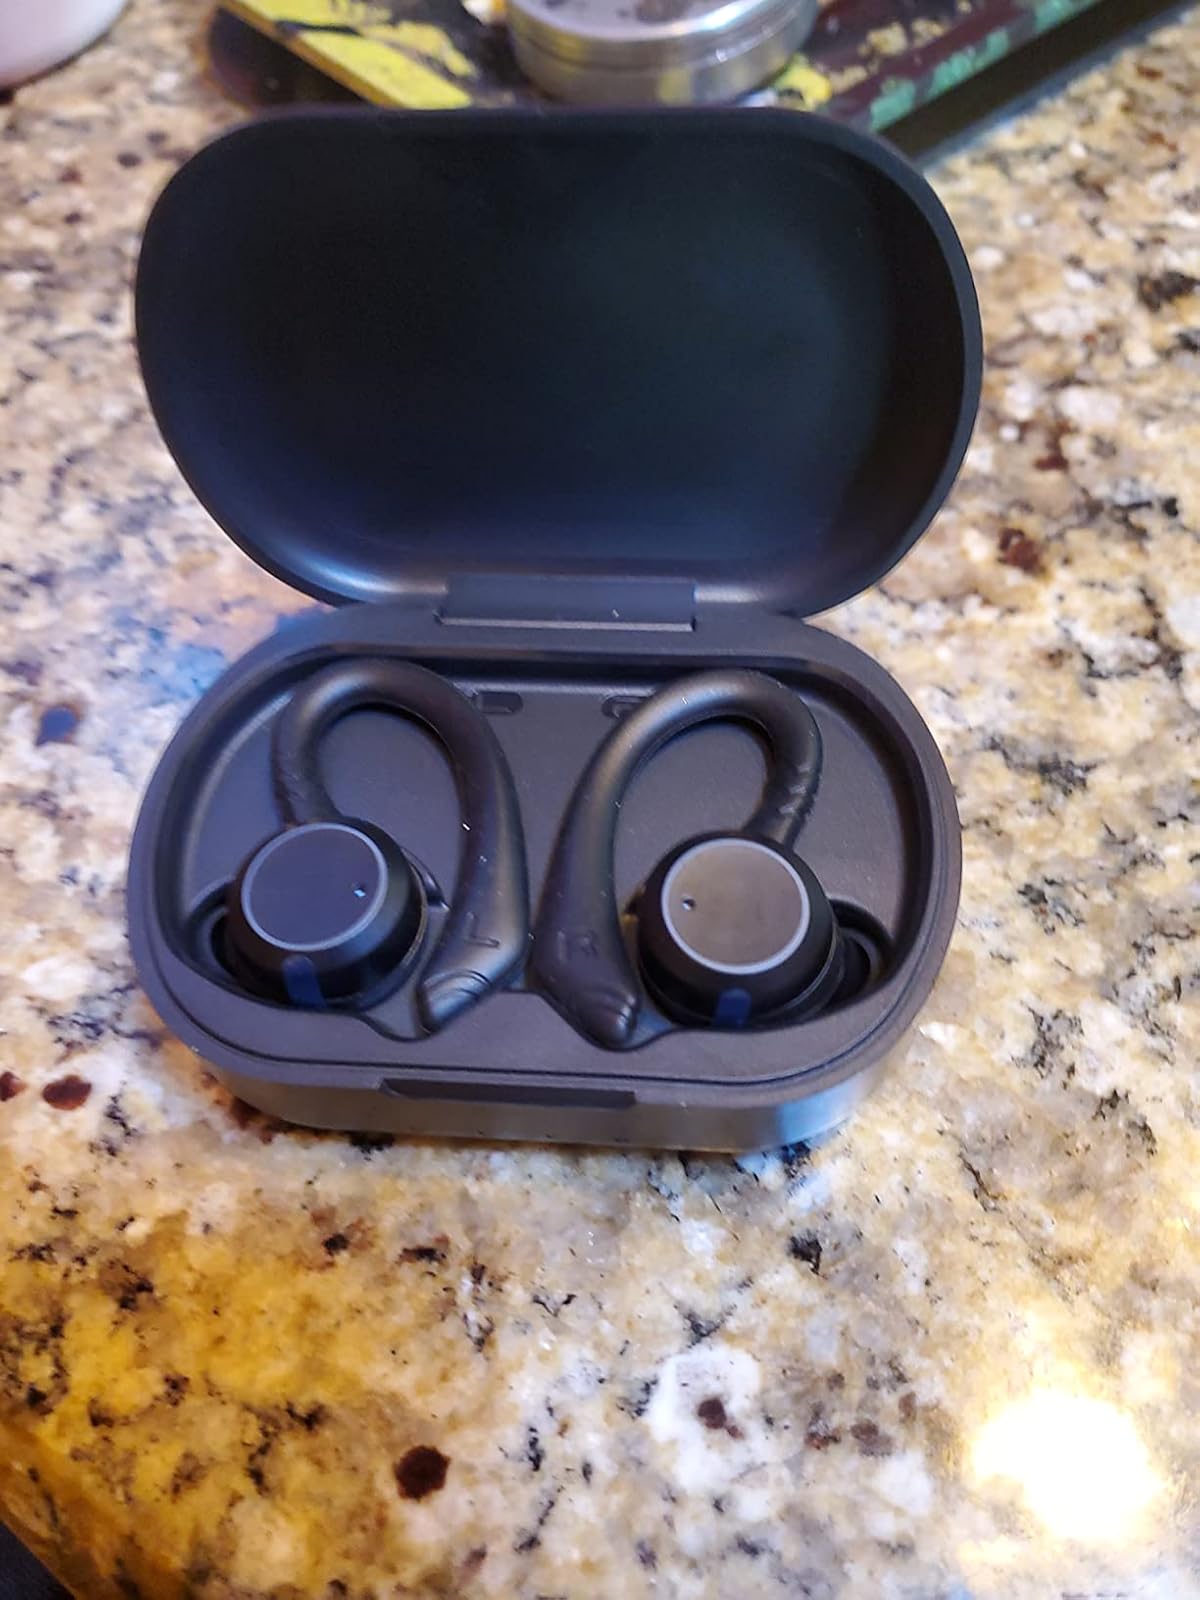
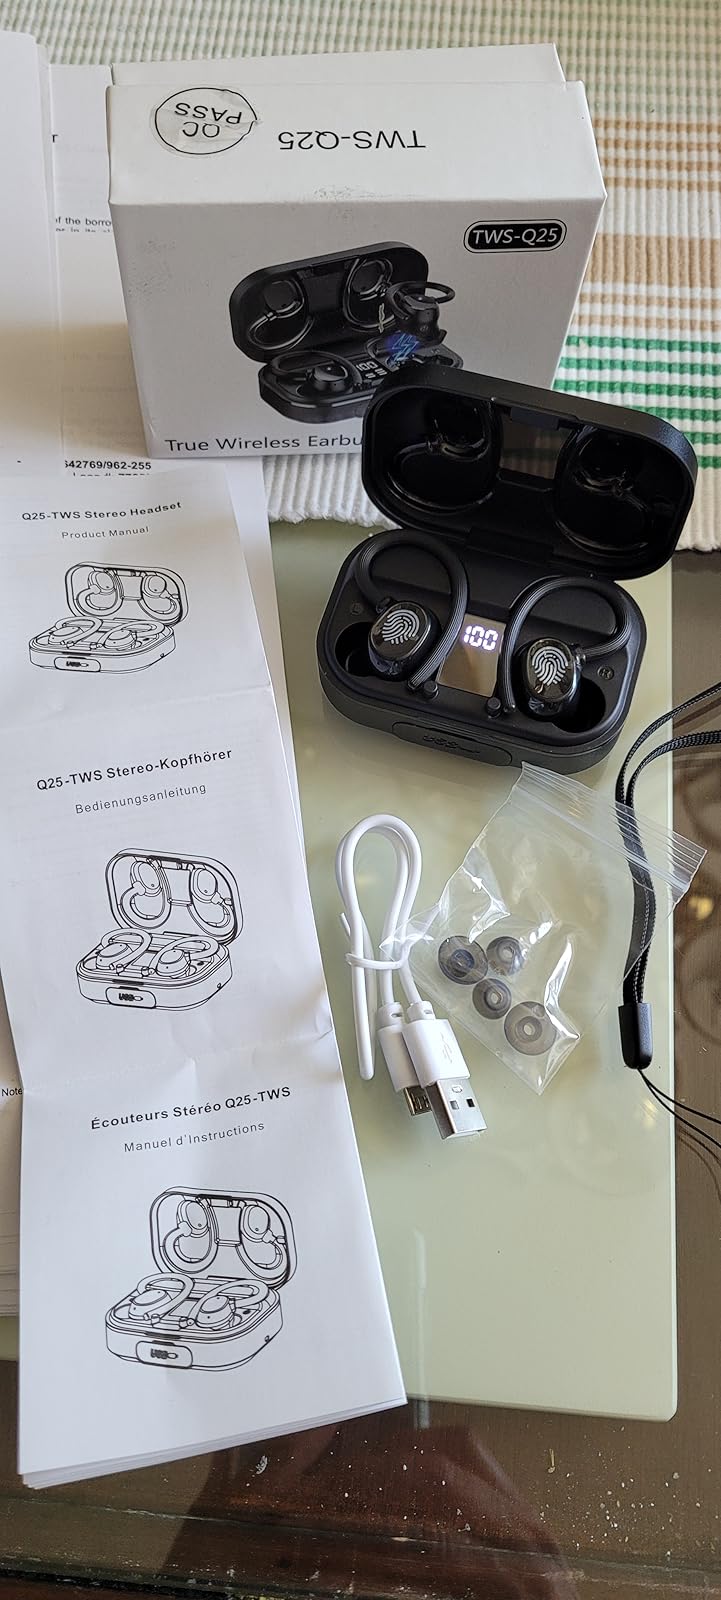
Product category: earbuds
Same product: no